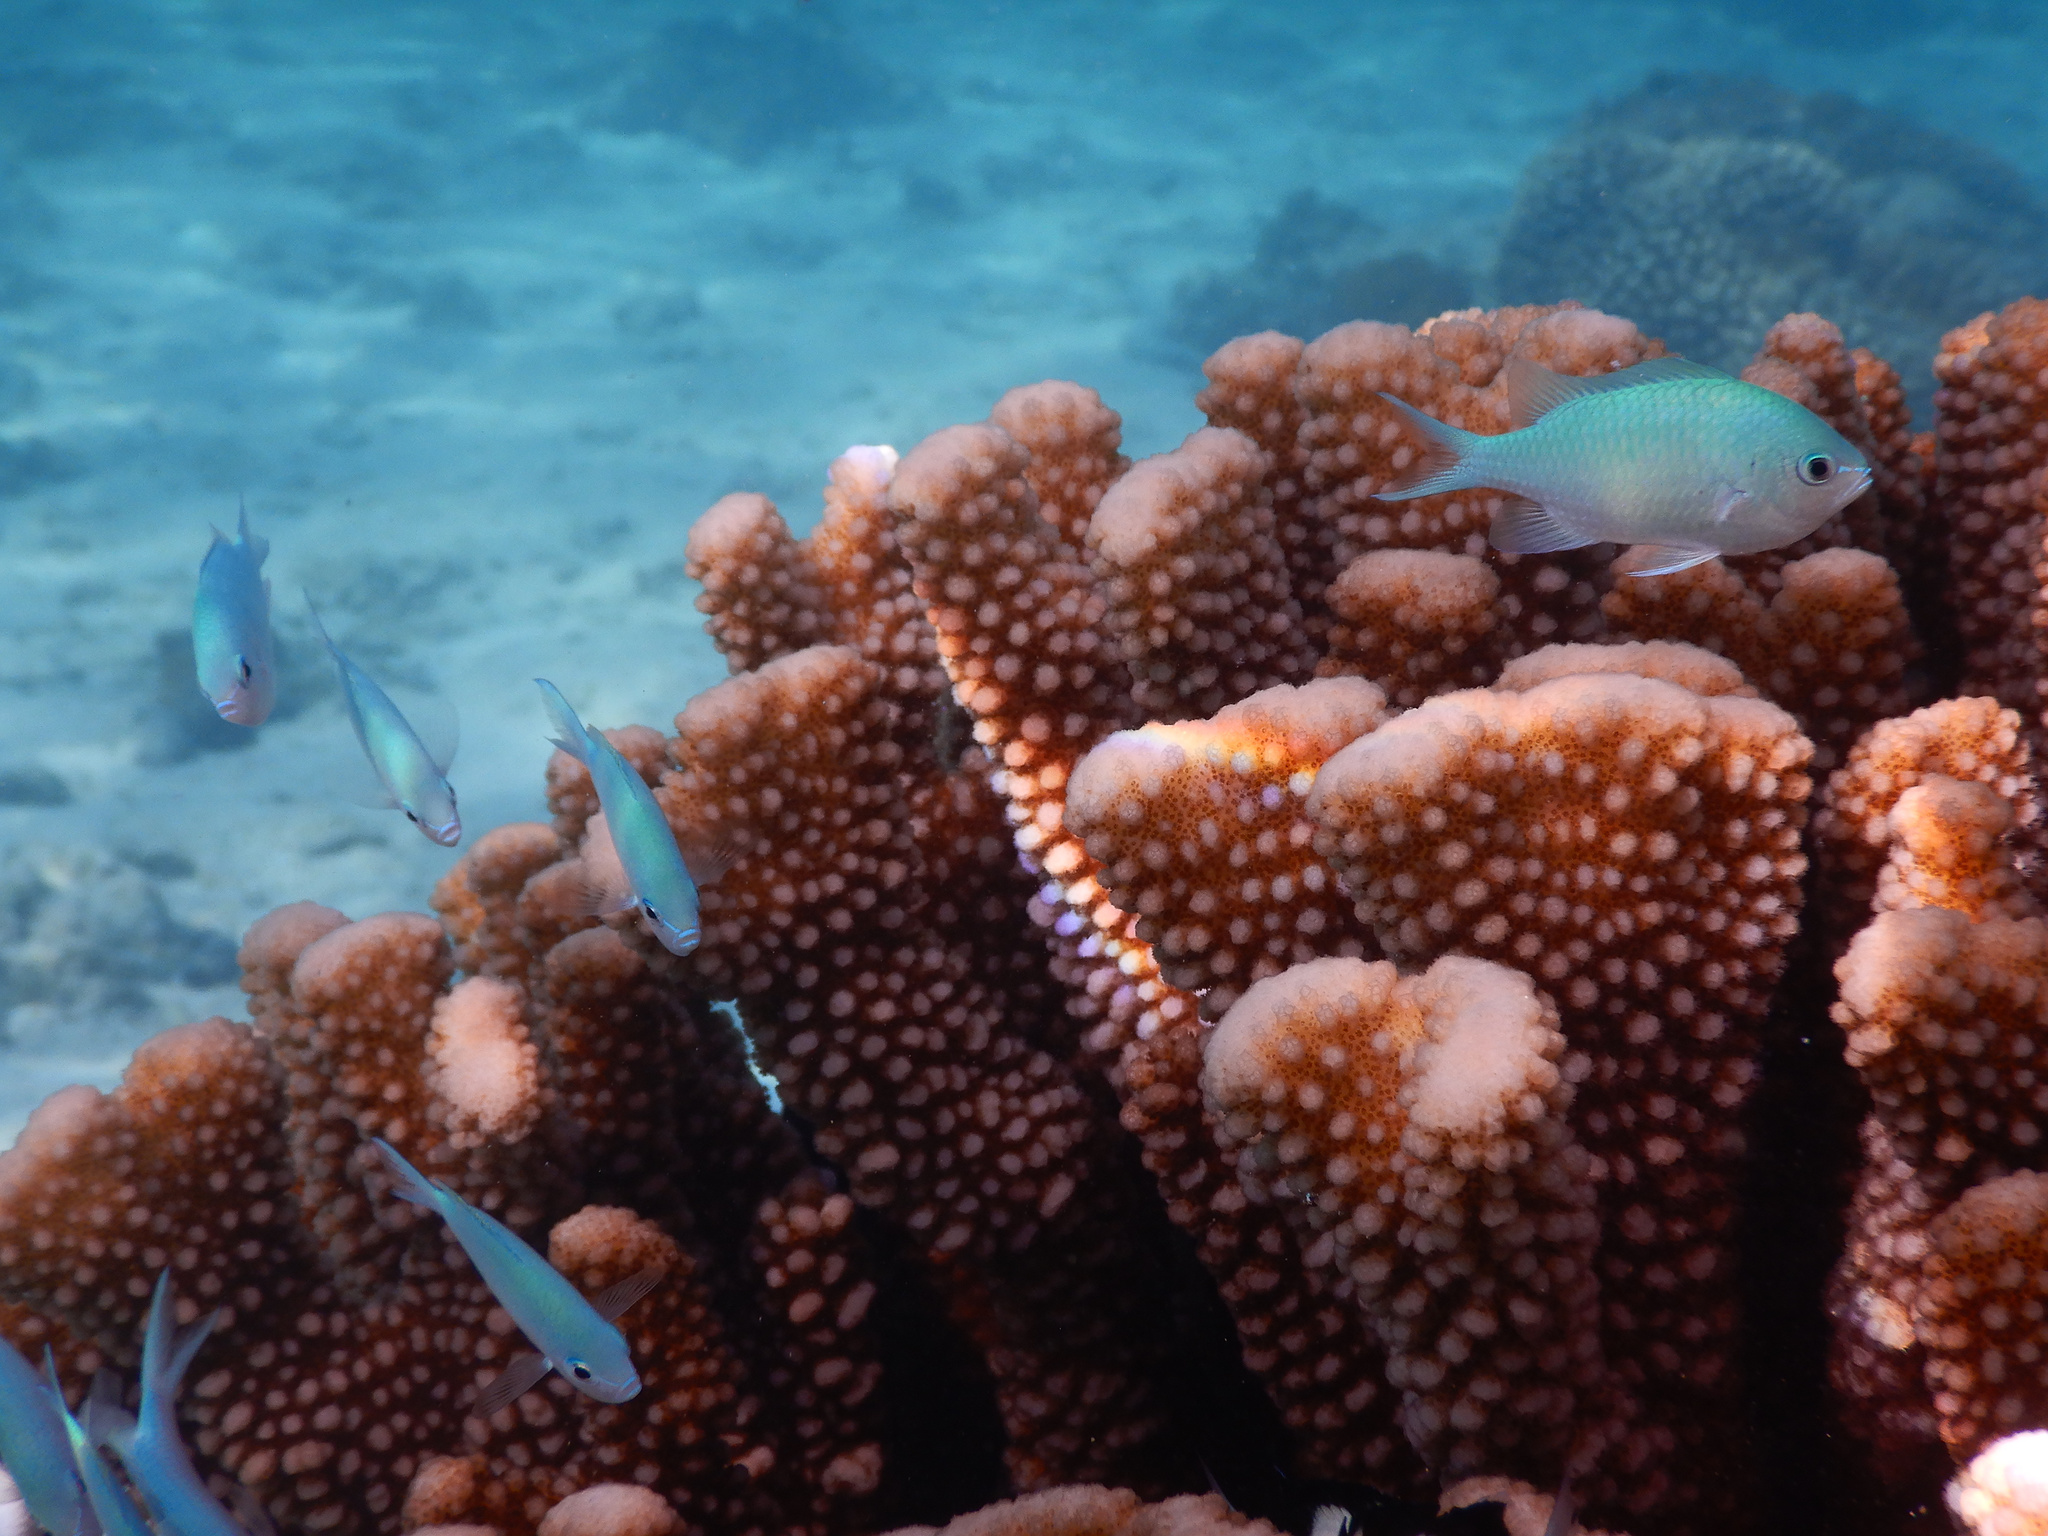
Chromis viridis (Blue-green Chromis)